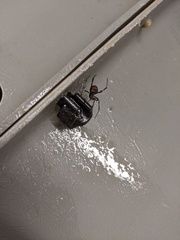
Species: Lactrodectus_hesperus